Regine Velasquez

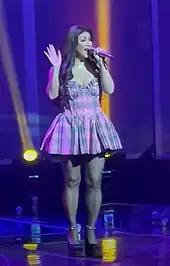
Velasquez on her Solo concert residency in 2023

Freedom was Velasquez's first livestream concert outside her benefit show ventures. Performed on February 28, 2021, at the ABS-CBN Studios, it was broadcast via four live streaming platforms. Velasquez said she crafted the virtual show because of her desire to perform material from a variety of music genres and step out of her comfort zone. Ticket sales grossed more than million (US$20,000) within twelve hours after they were made available for purchase. Additional VIP tickets were sold because of high demand. Critics commended Freedom's intimate production and Velasquez's vocal performances. She featured on Davey Langit's single "Ipinagpanata Kita", released in August 2021. That year, she recorded the soundtrack themes for the drama series "La Vida Lena" and the action series "Ang Probinsyano". At the 35th Awit Awards, Velasquez won Best Song Written for Movie/TV/Stage Play for her work on the latter.